Chapman Biddle

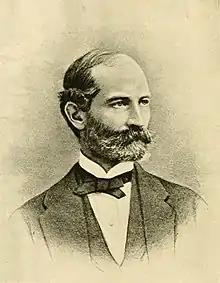

Chapman Biddle (January 22, 1822 – December 9, 1880) was a member of the prominent Biddle family of Philadelphia, Pennsylvania, who served as an officer in the Union Army in the American Civil War. He commanded a brigade of infantry at the Battle of Gettysburg.